Mehmet Oz

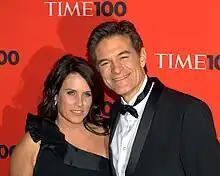
Oz and his wife Lisa Lemole at "Time" 100 gala (May 2010)

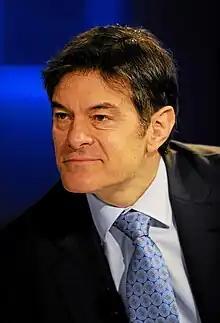
Oz at the World Economic Forum in 2012

Making his 2022 Senate campaign announcement in late 2021, Oz identified himself as a "conservative Republican". In 2022, after his primary win, Oz described himself as "a moderate leader, but not passive."